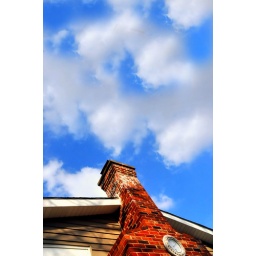
I couldn't resist the blue sky today. We haven't seen it blue in sooo long! 6 - Color Blue